Stratovolcano

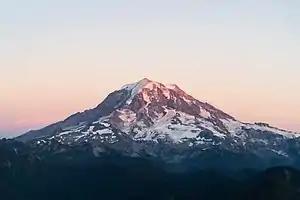
Mount Rainier, a stratovolcano, the highest point in the US state of Washington

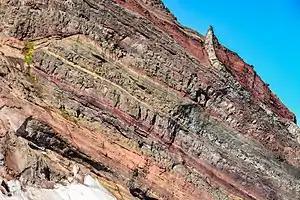
Exposed internal structure of alternating layers of lava and pyroclastic rock in the eroded Broken Top stratovolcano in Oregon

A stratovolcano, also known as a composite volcano, is a typically conical volcano built up by many alternating layers (strata) of hardened lava and tephra. Unlike shield volcanoes, stratovolcanoes are characterized by a steep profile with a summit crater and explosive eruptions. Some have collapsed summit craters called calderas. The lava flowing from stratovolcanoes typically cools and solidifies before spreading far, due to high viscosity. The magma forming this lava is often felsic, having high to intermediate levels of silica (as in rhyolite, dacite, or andesite), with lesser amounts of less viscous mafic magma. Extensive felsic lava flows are uncommon, but can travel as far as 8 km (5 mi).